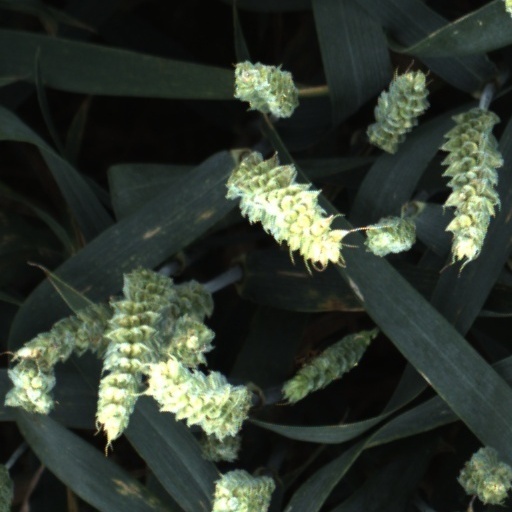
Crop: wheat